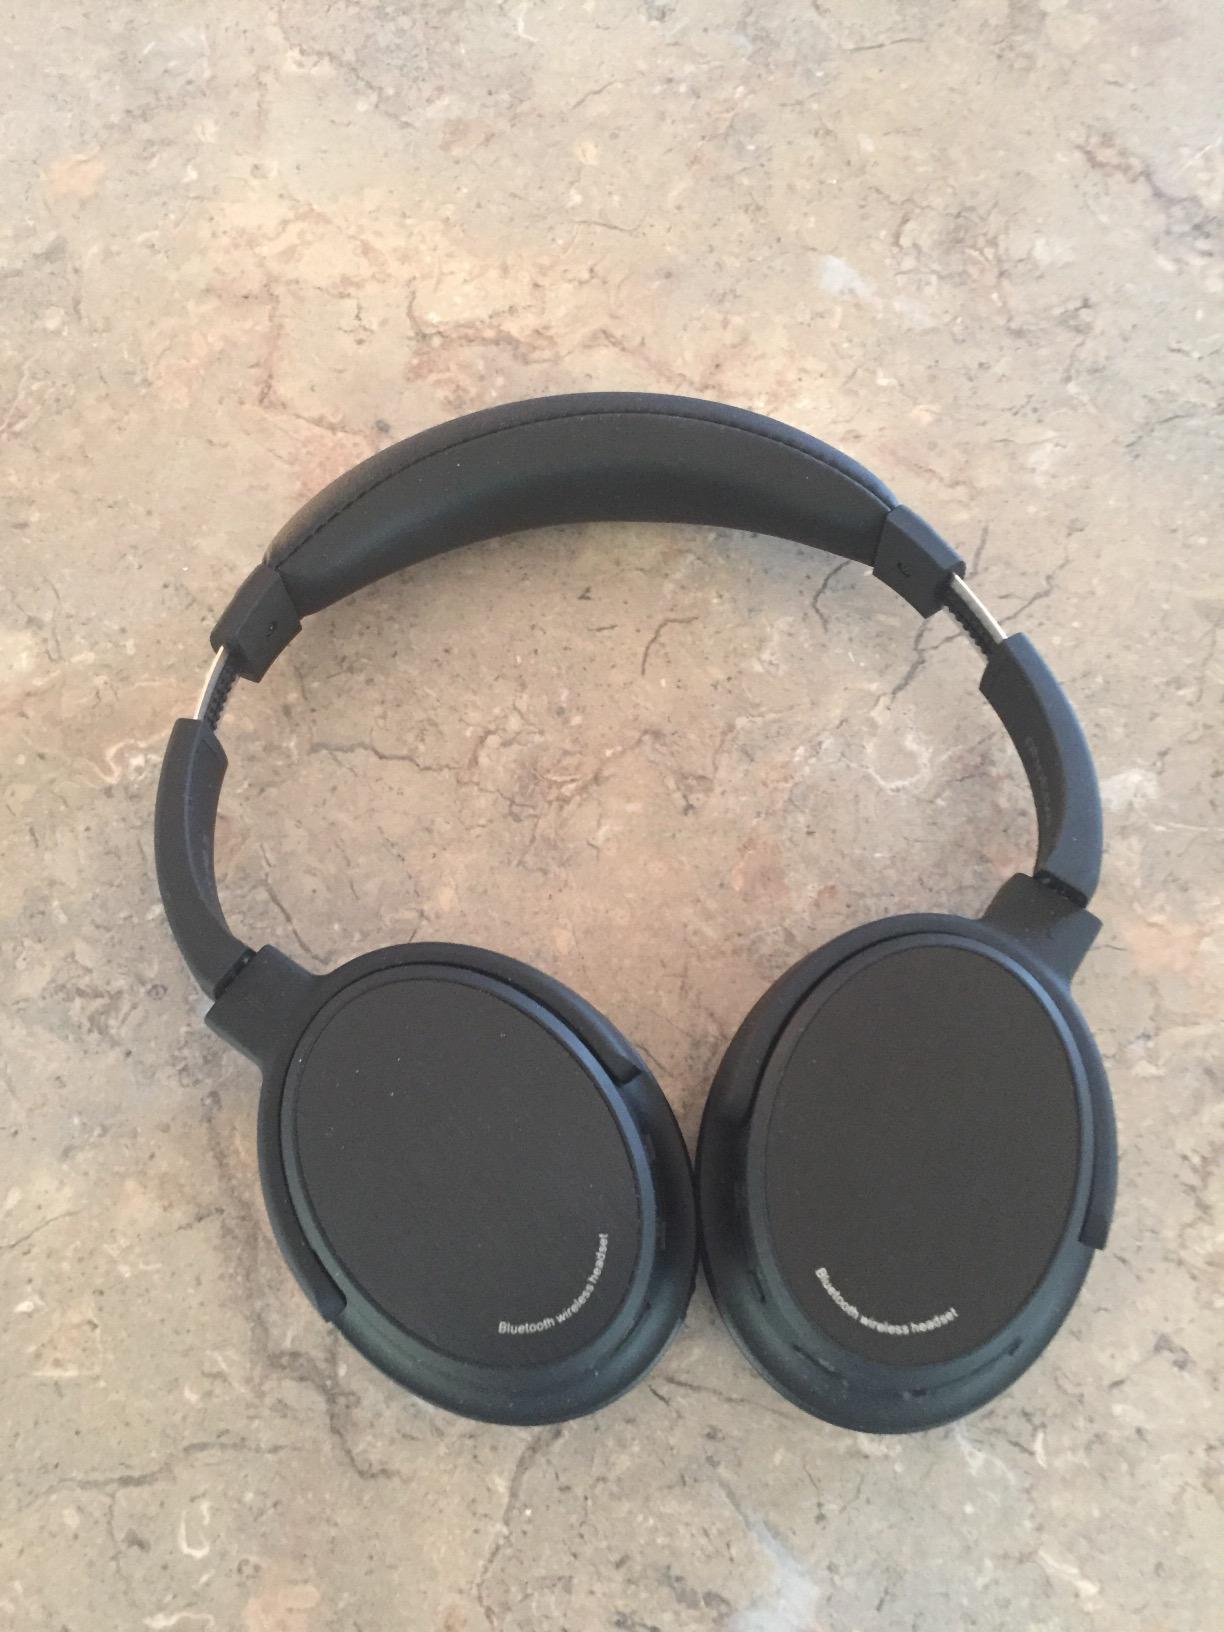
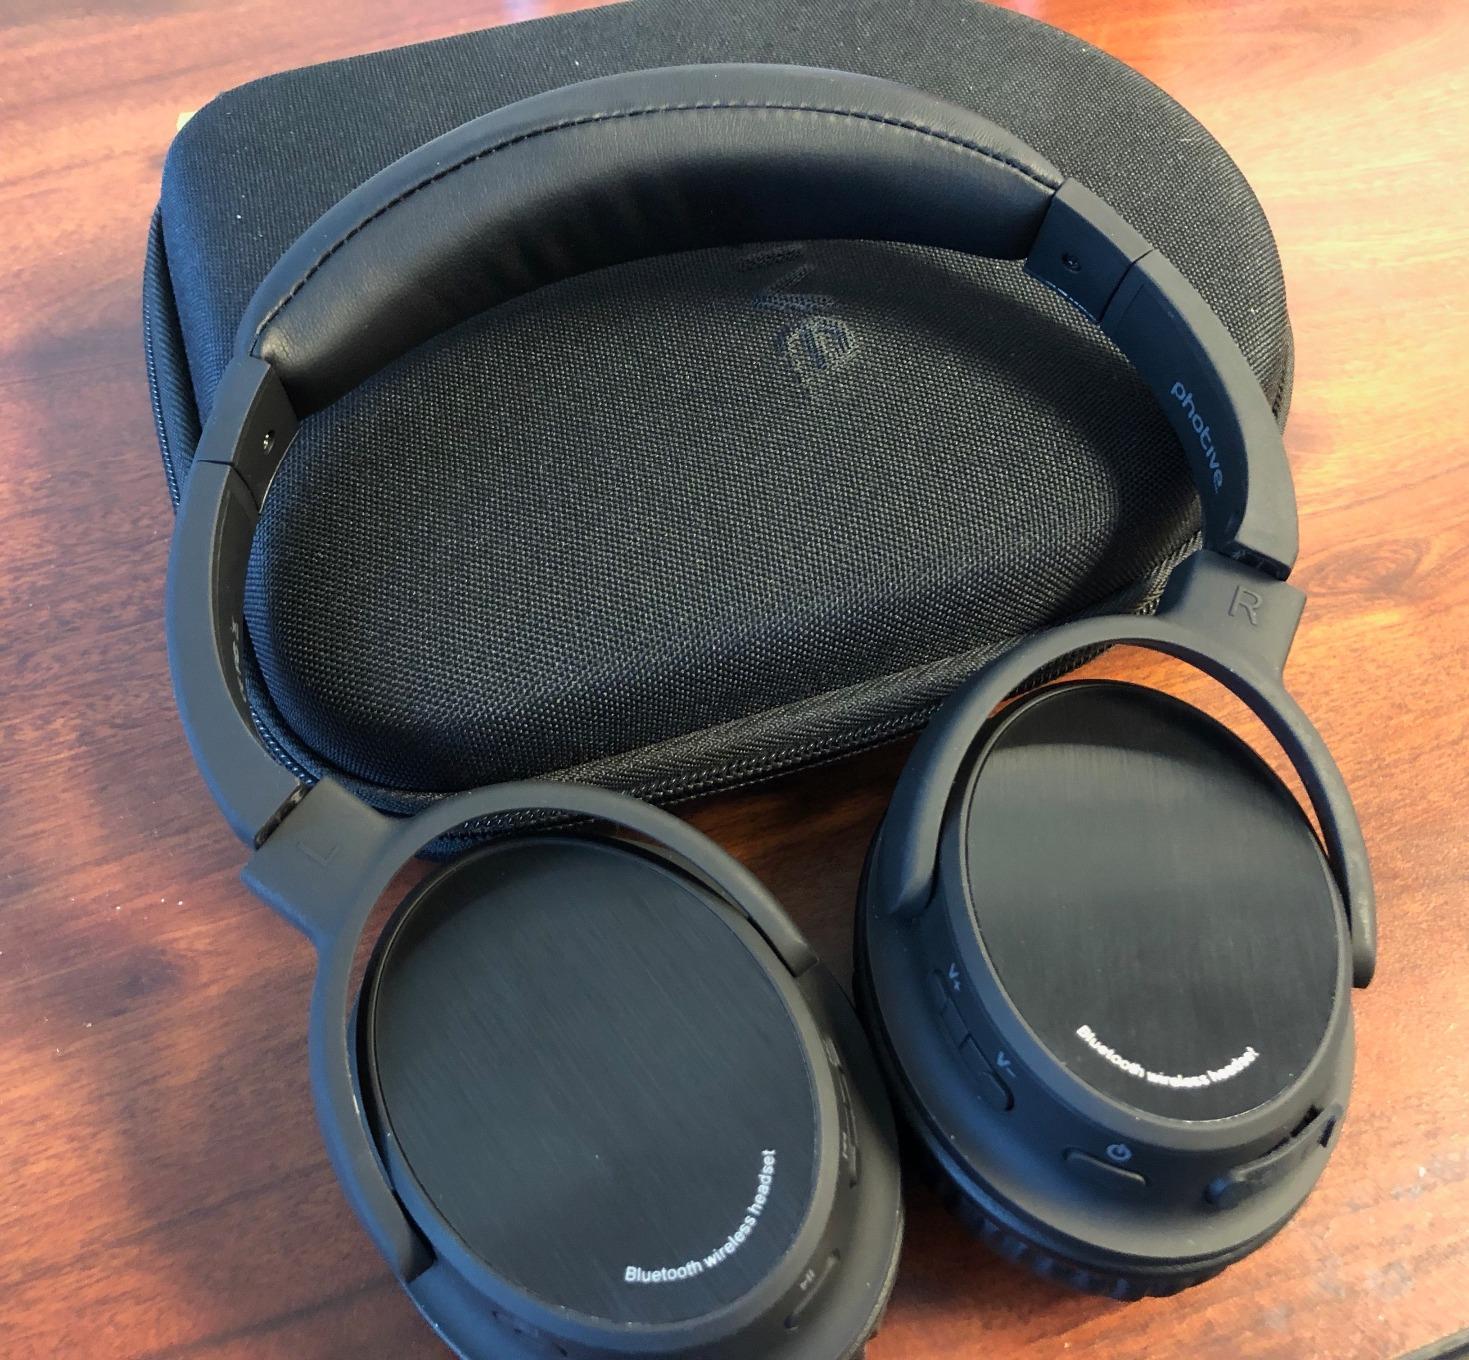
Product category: headphones
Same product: yes